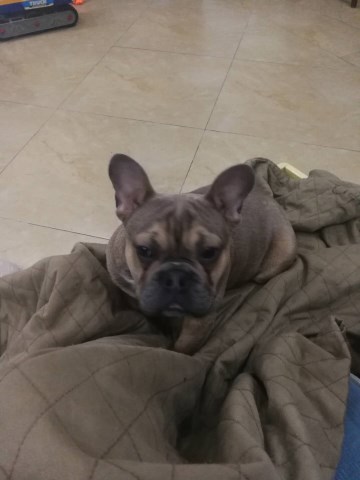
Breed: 1121-n000002-French_bulldog